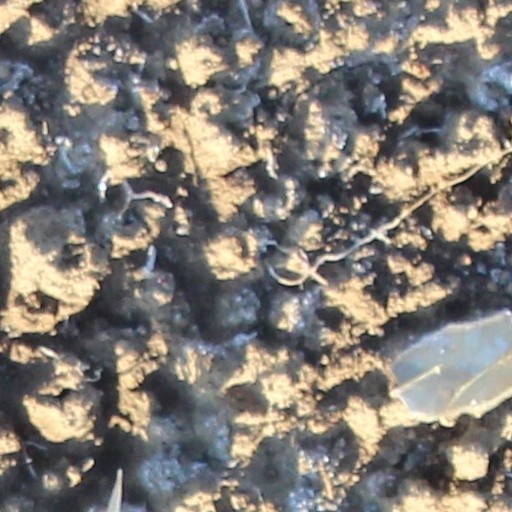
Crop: wheat